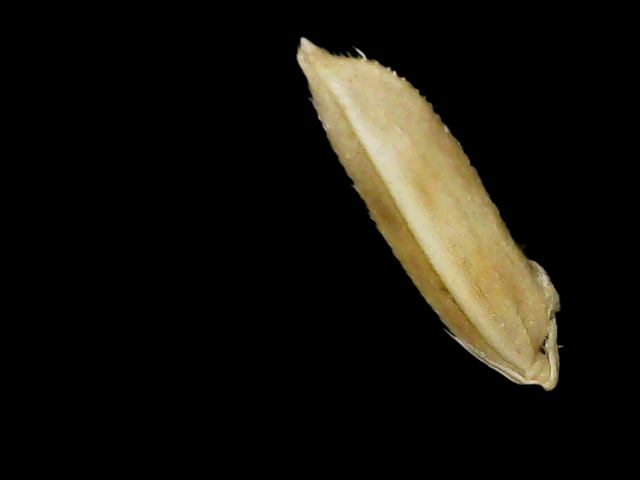
Rice variety: Binadhan14